Apple Daily raids and arrests

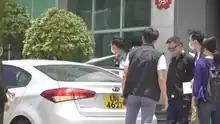
Cheung Chi-wai was taken away by police after searching for evidence

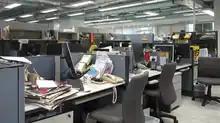
Inside one of the reporter desk after police raid

In the morning on 17 June 2021, the National Security Department of the Hong Kong Police Force arrested five Next Digital executives. They included the company's CEO Cheung Kim-hung, COO Royston Chow Tat-kuen, "Apple Daily" editor-in-chief Ryan Law, vice-president Chan Pui-man, and Next Animation Studio chief executive director Cheung Chi-wai. Around 500 police officers and National Security Department officers went straight to the "Apple Daily" headquarters in Tseung Kwan O Industrial Estate, blocking off the building and all exits. All staff and persons entering the building must register with ID cards and staff cards, and are also required providing personal information such as telephone number and address, Li Kwai-wah, a senior Superintendent of the National Security Department of the police, also came to investigate. A police officer wearing a black vest at the scene said that after registration, all employees returning to the building could only leave or go to the restaurant on the 5th floor, and cannot enter other areas of the building. They also pointed out that they were searching for evidence at the scene to prevent reporters from returning to work, and that shooting was prohibited.